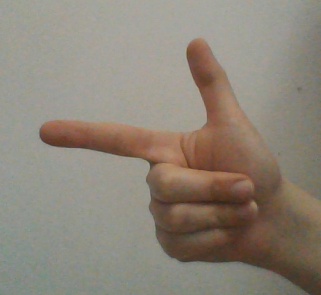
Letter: yaa